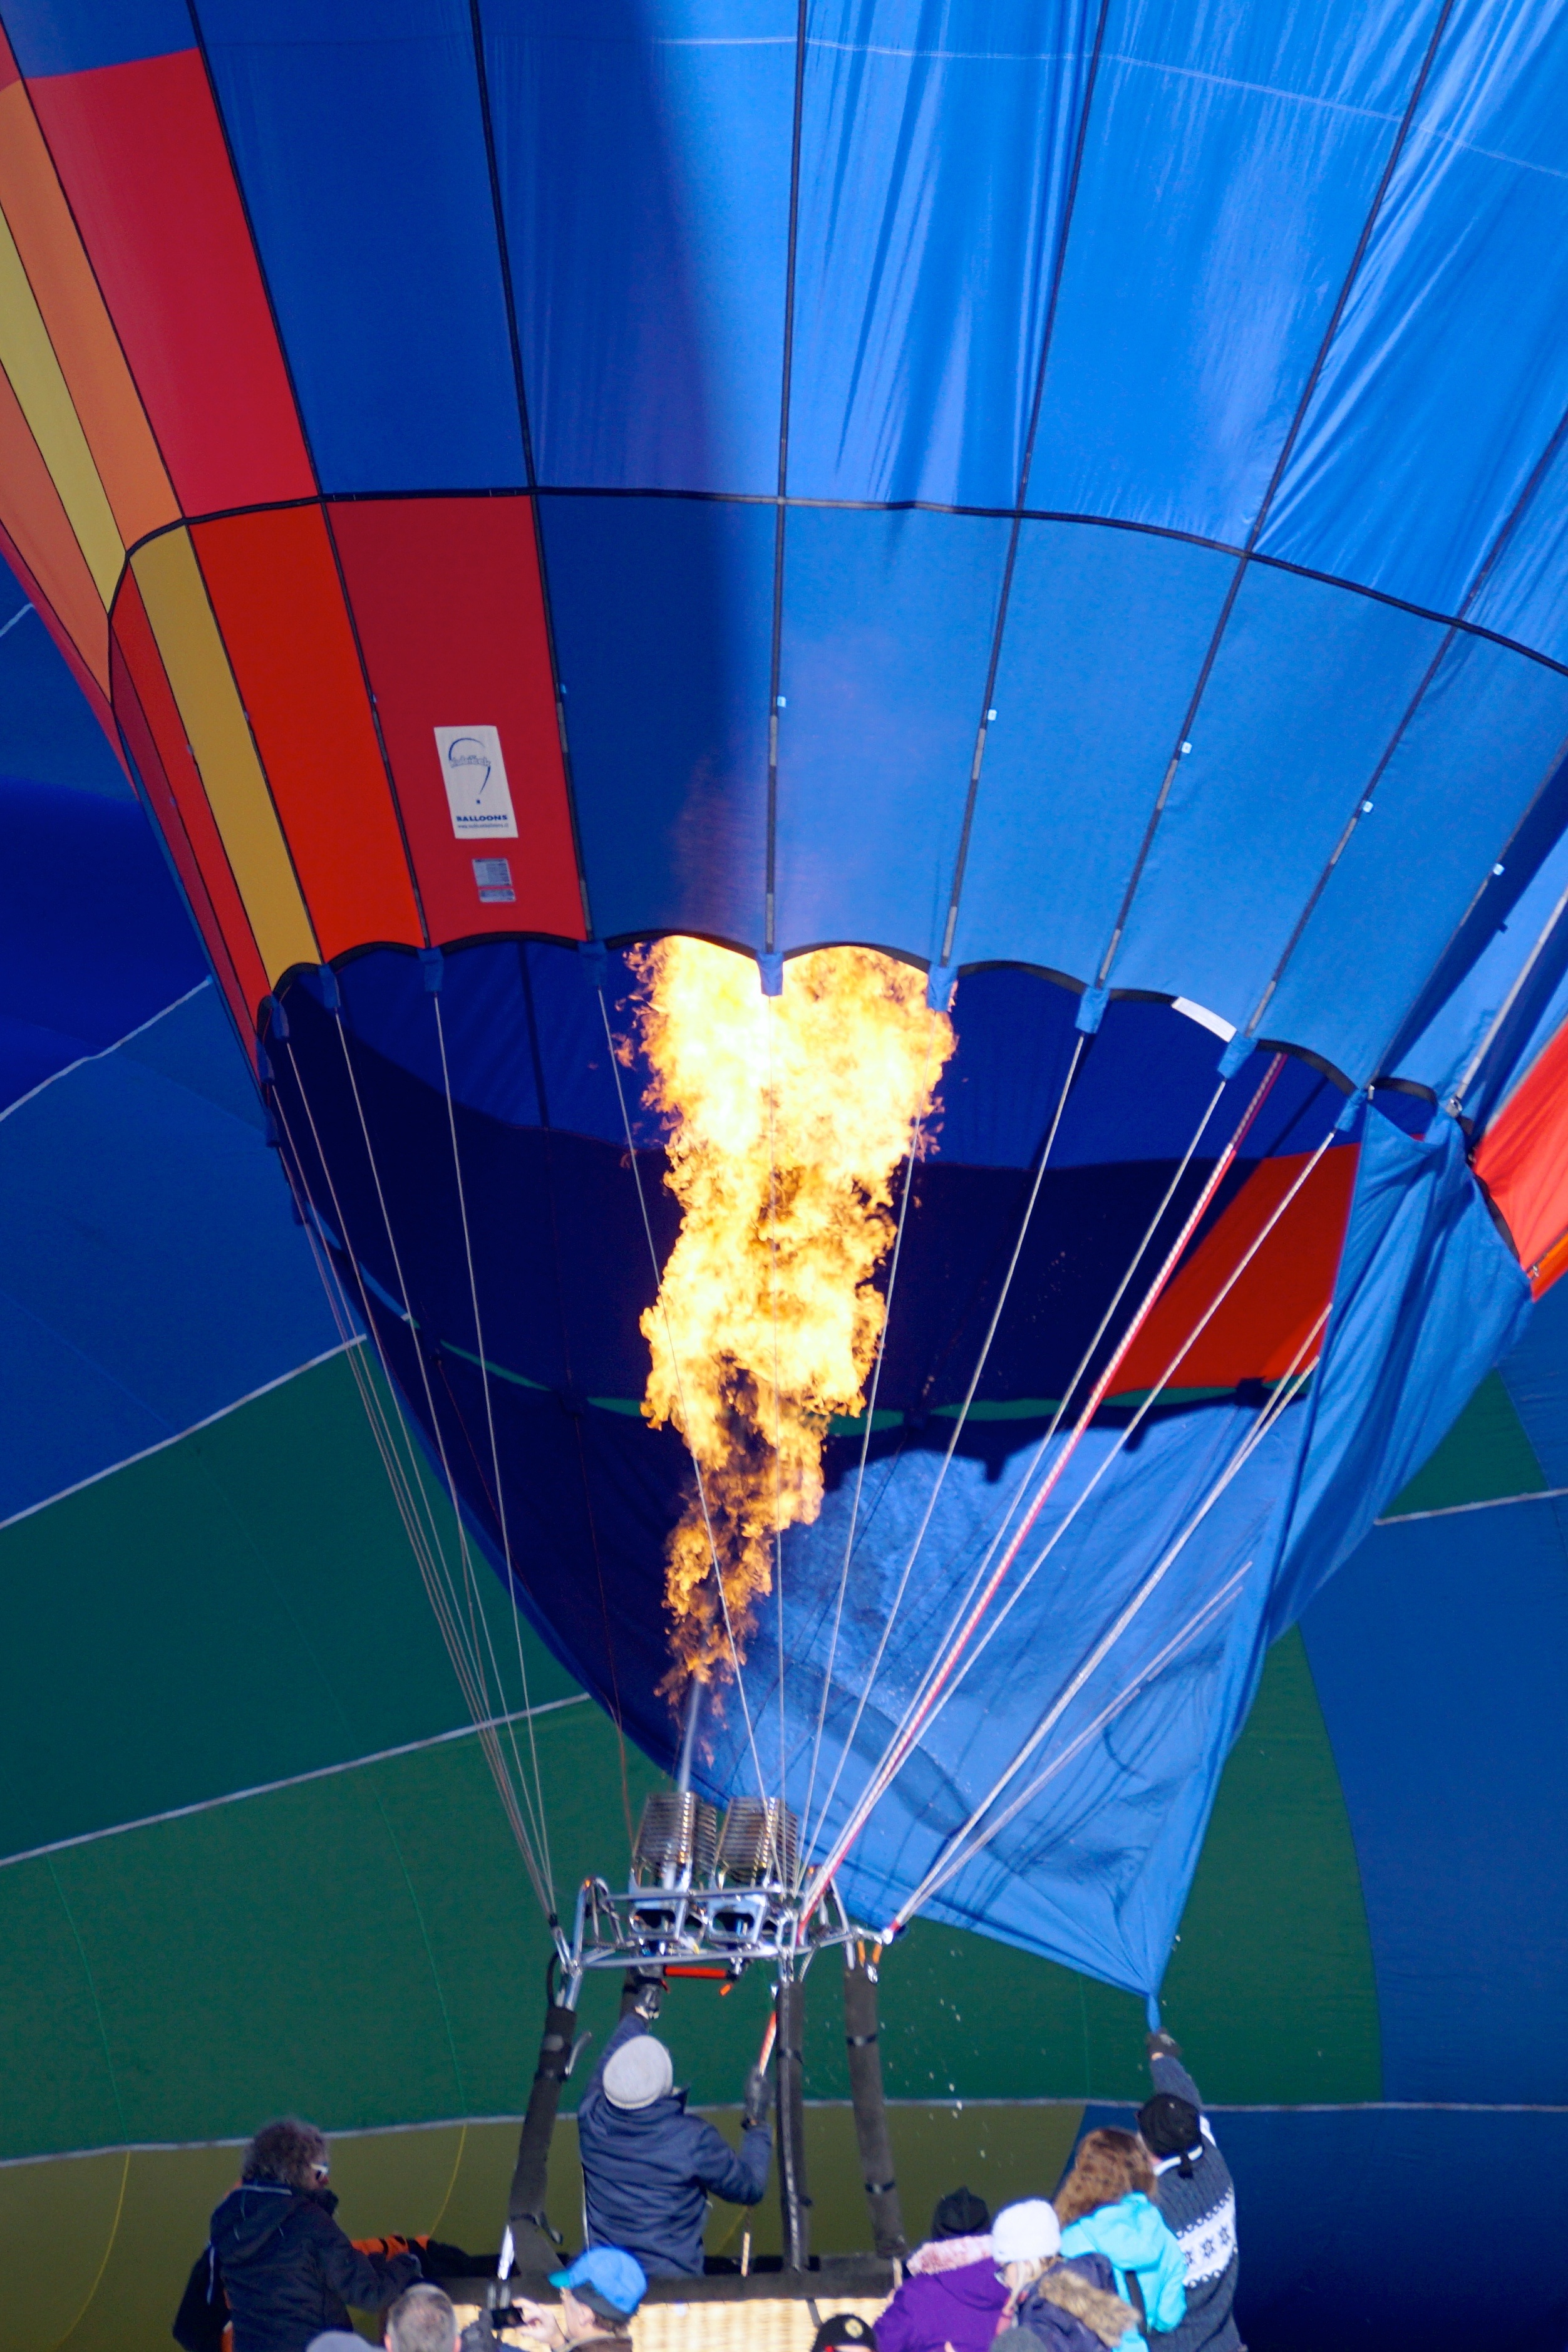
snow, cold, winter, wing, white, air, balloon, hot air balloon, adventure, fly, aircraft, vehicle, aviation, color, flight, alpine, blue, float, colorful, basket, toy, balloon festival, daylight, gas, switzerland, experience, burner, airship, ballooning, sunbeam, upgrade, more, take off, air sports, hot air ballooning, sleeve, blower, hot air balloon ride, balloon envelope, bloat, ballon weather, atmosphere of earth, balloon basket, balloon fly